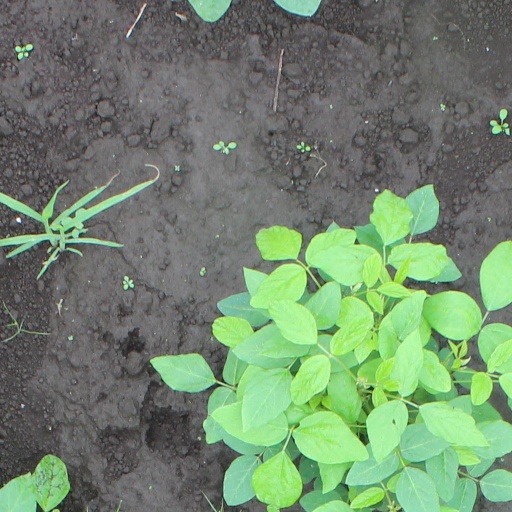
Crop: soybean